Halton County Radial Railway

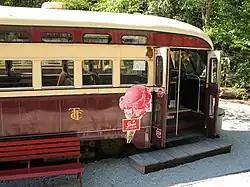
A former TTC streetcar (PCC A-15 #4618) at the museum, now serving as an ice-cream shop.

The Halton County Radial Railway is a working museum of electric streetcars, other railway vehicles, buses and trolleybuses. It is operated by the Ontario Electric Railway Historical Association (OERHA). It is focused primarily on the history of the Toronto Transit Commission (TTC) and its predecessor, the Toronto Transportation Commission, Its collection includes PCC, Peter Witt, CLRV and ALRV, and earlier cars from the Toronto streetcar system as well as G-series and M-series Toronto subway cars.